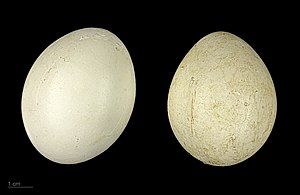
Nonnetræand
Dendrocygna viduata
Nonnetræand er en træænd, der lever i det subsahariske Afrika og i Sydamerika.